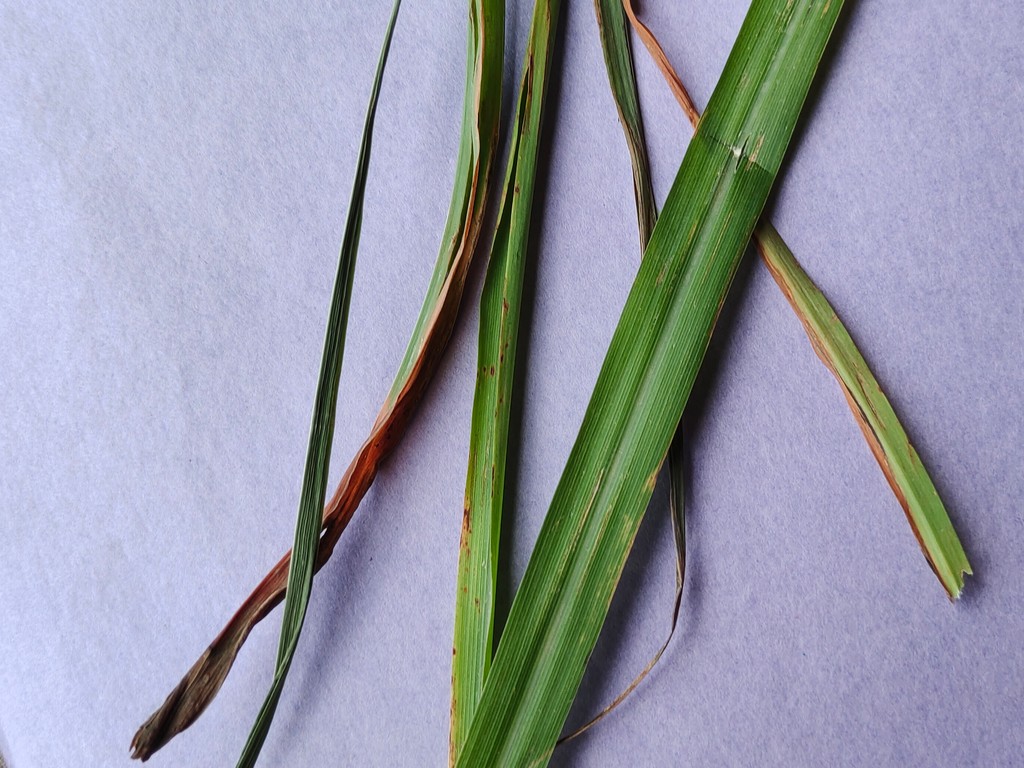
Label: Unhealthy